IIT Roorkee

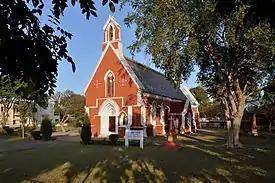
St. John's Church, Roorkee Campus

IIT Roorkee has a separate campus of in Saharanpur which offers courses in Polymer Science, Process Engineering, Paper Technology & Packaging Technology, Applied Mathematics and Scientific Computing.